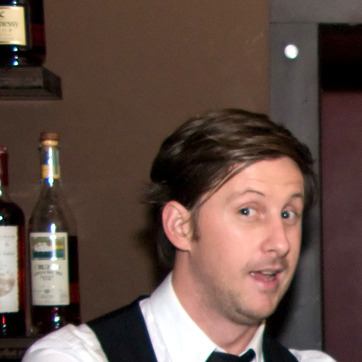
Material: hair